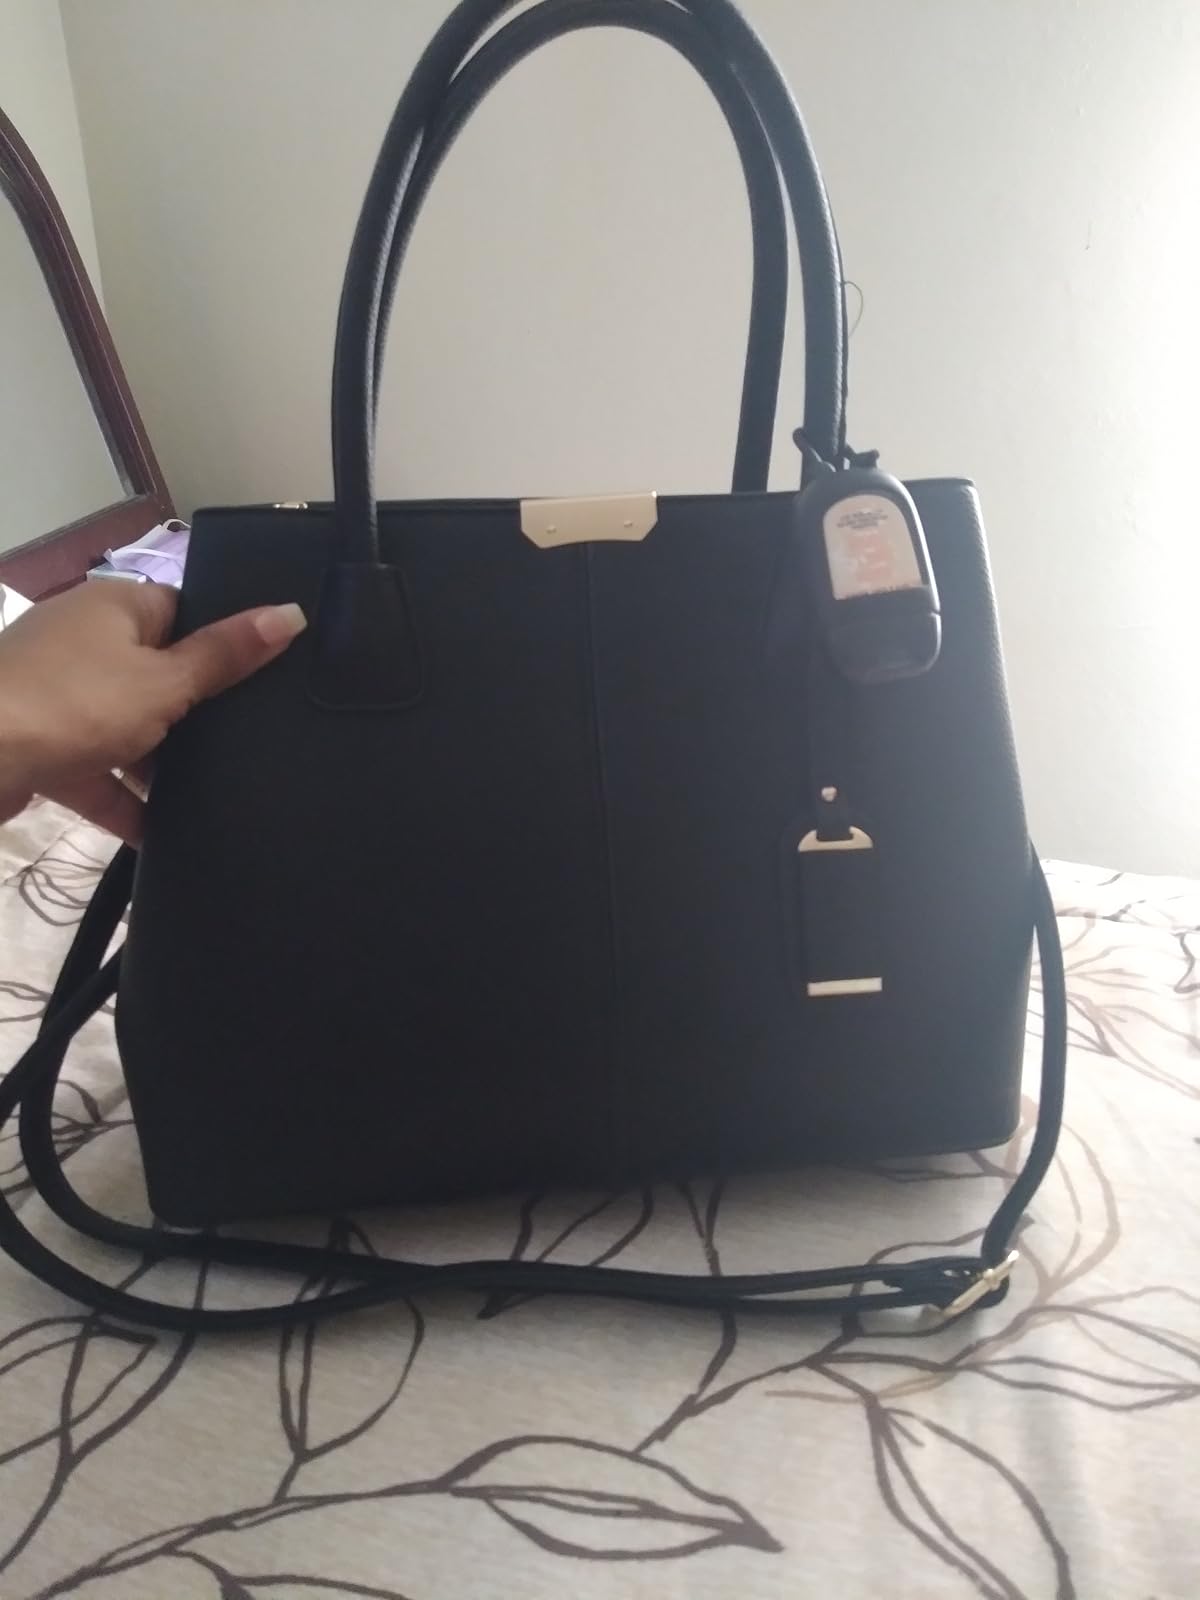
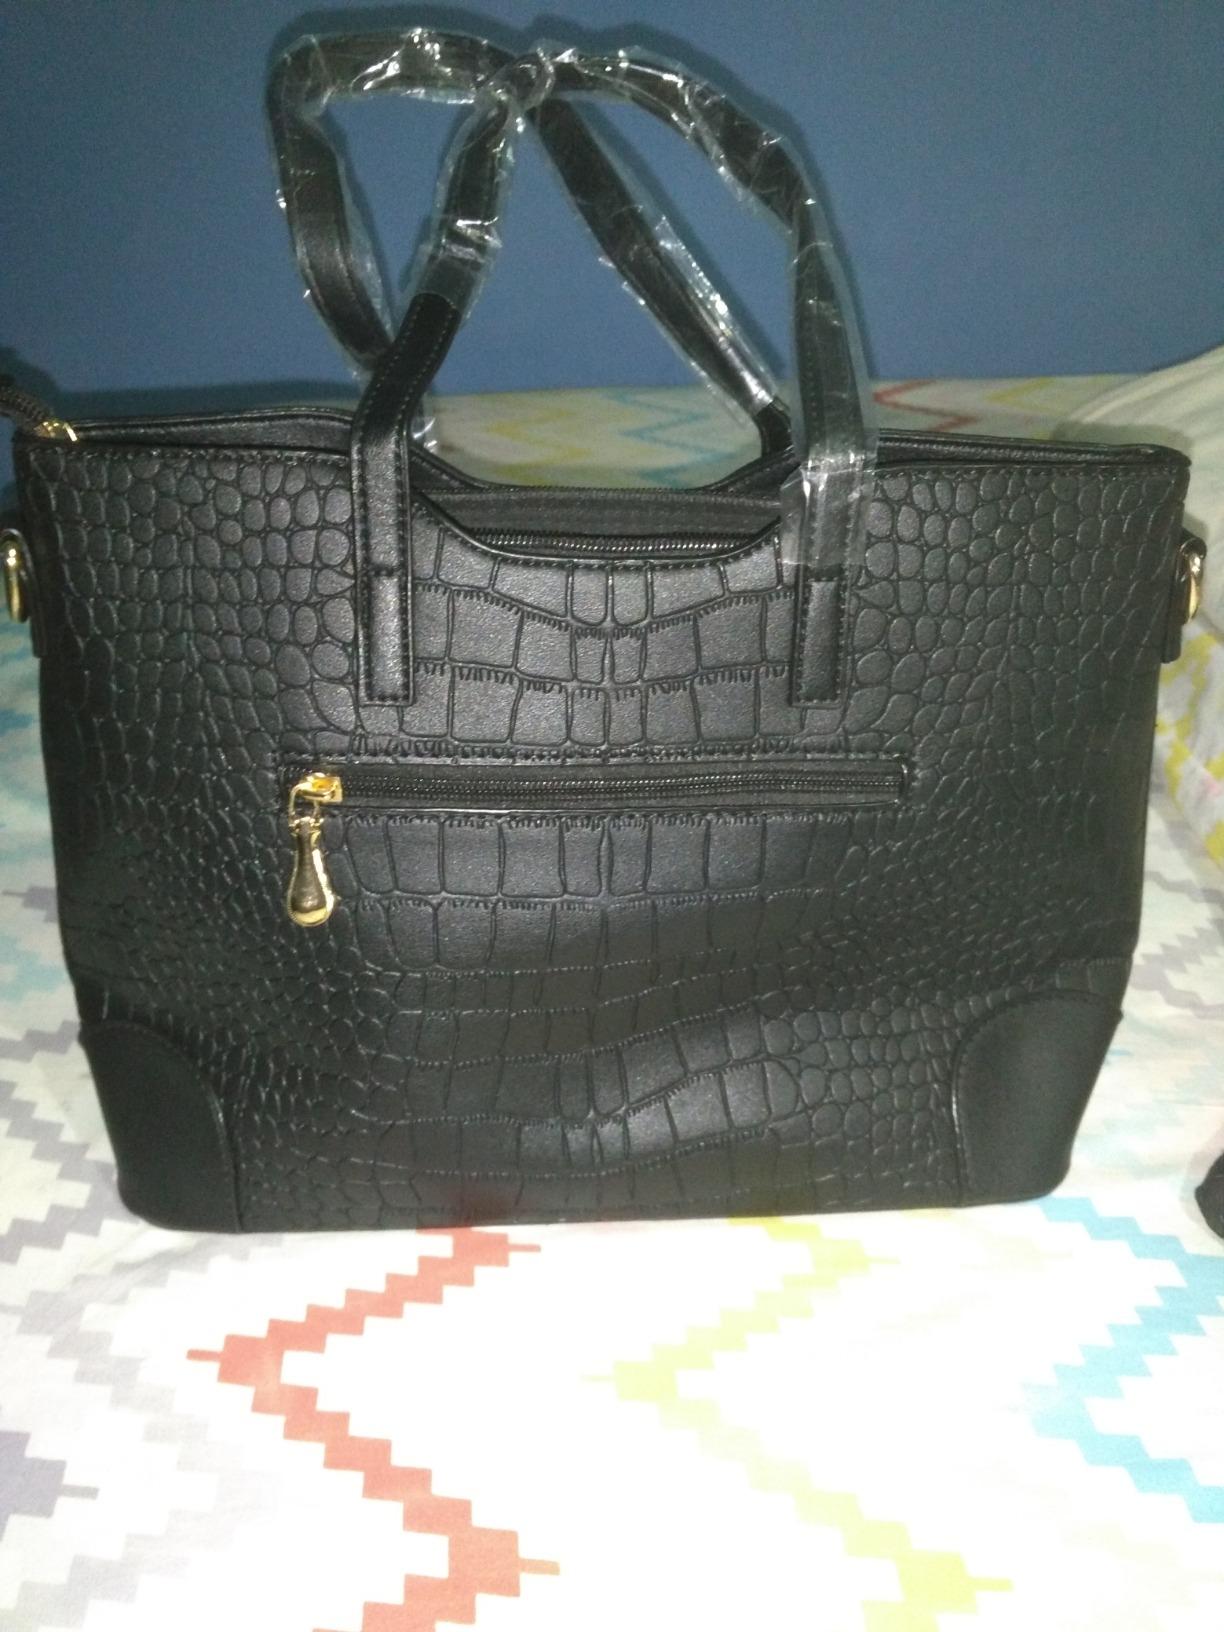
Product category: accessories_handbag
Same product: no